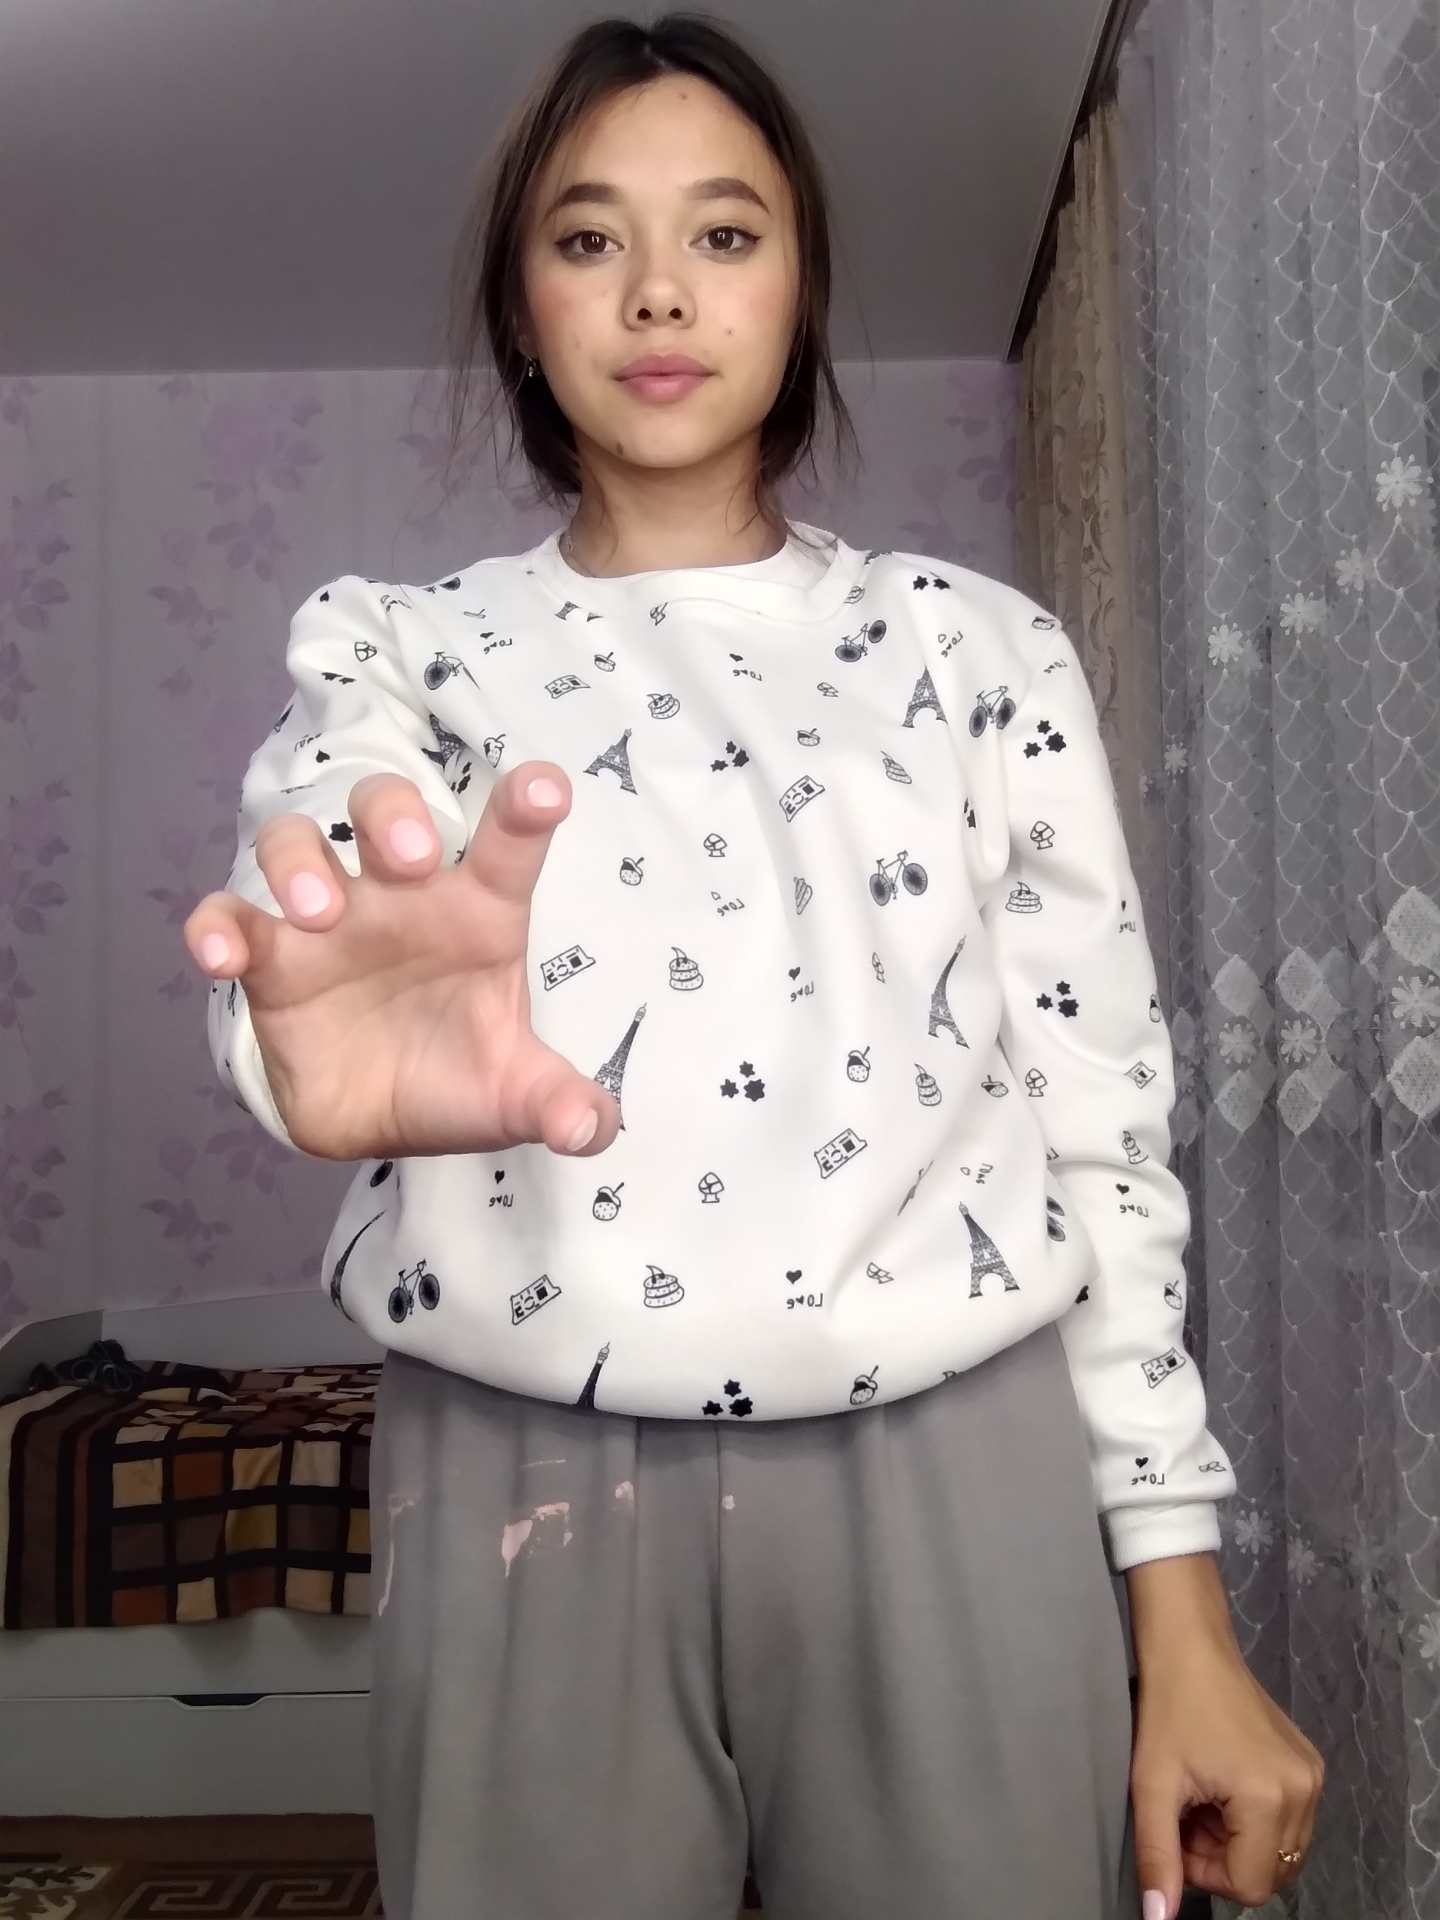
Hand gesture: grabbing